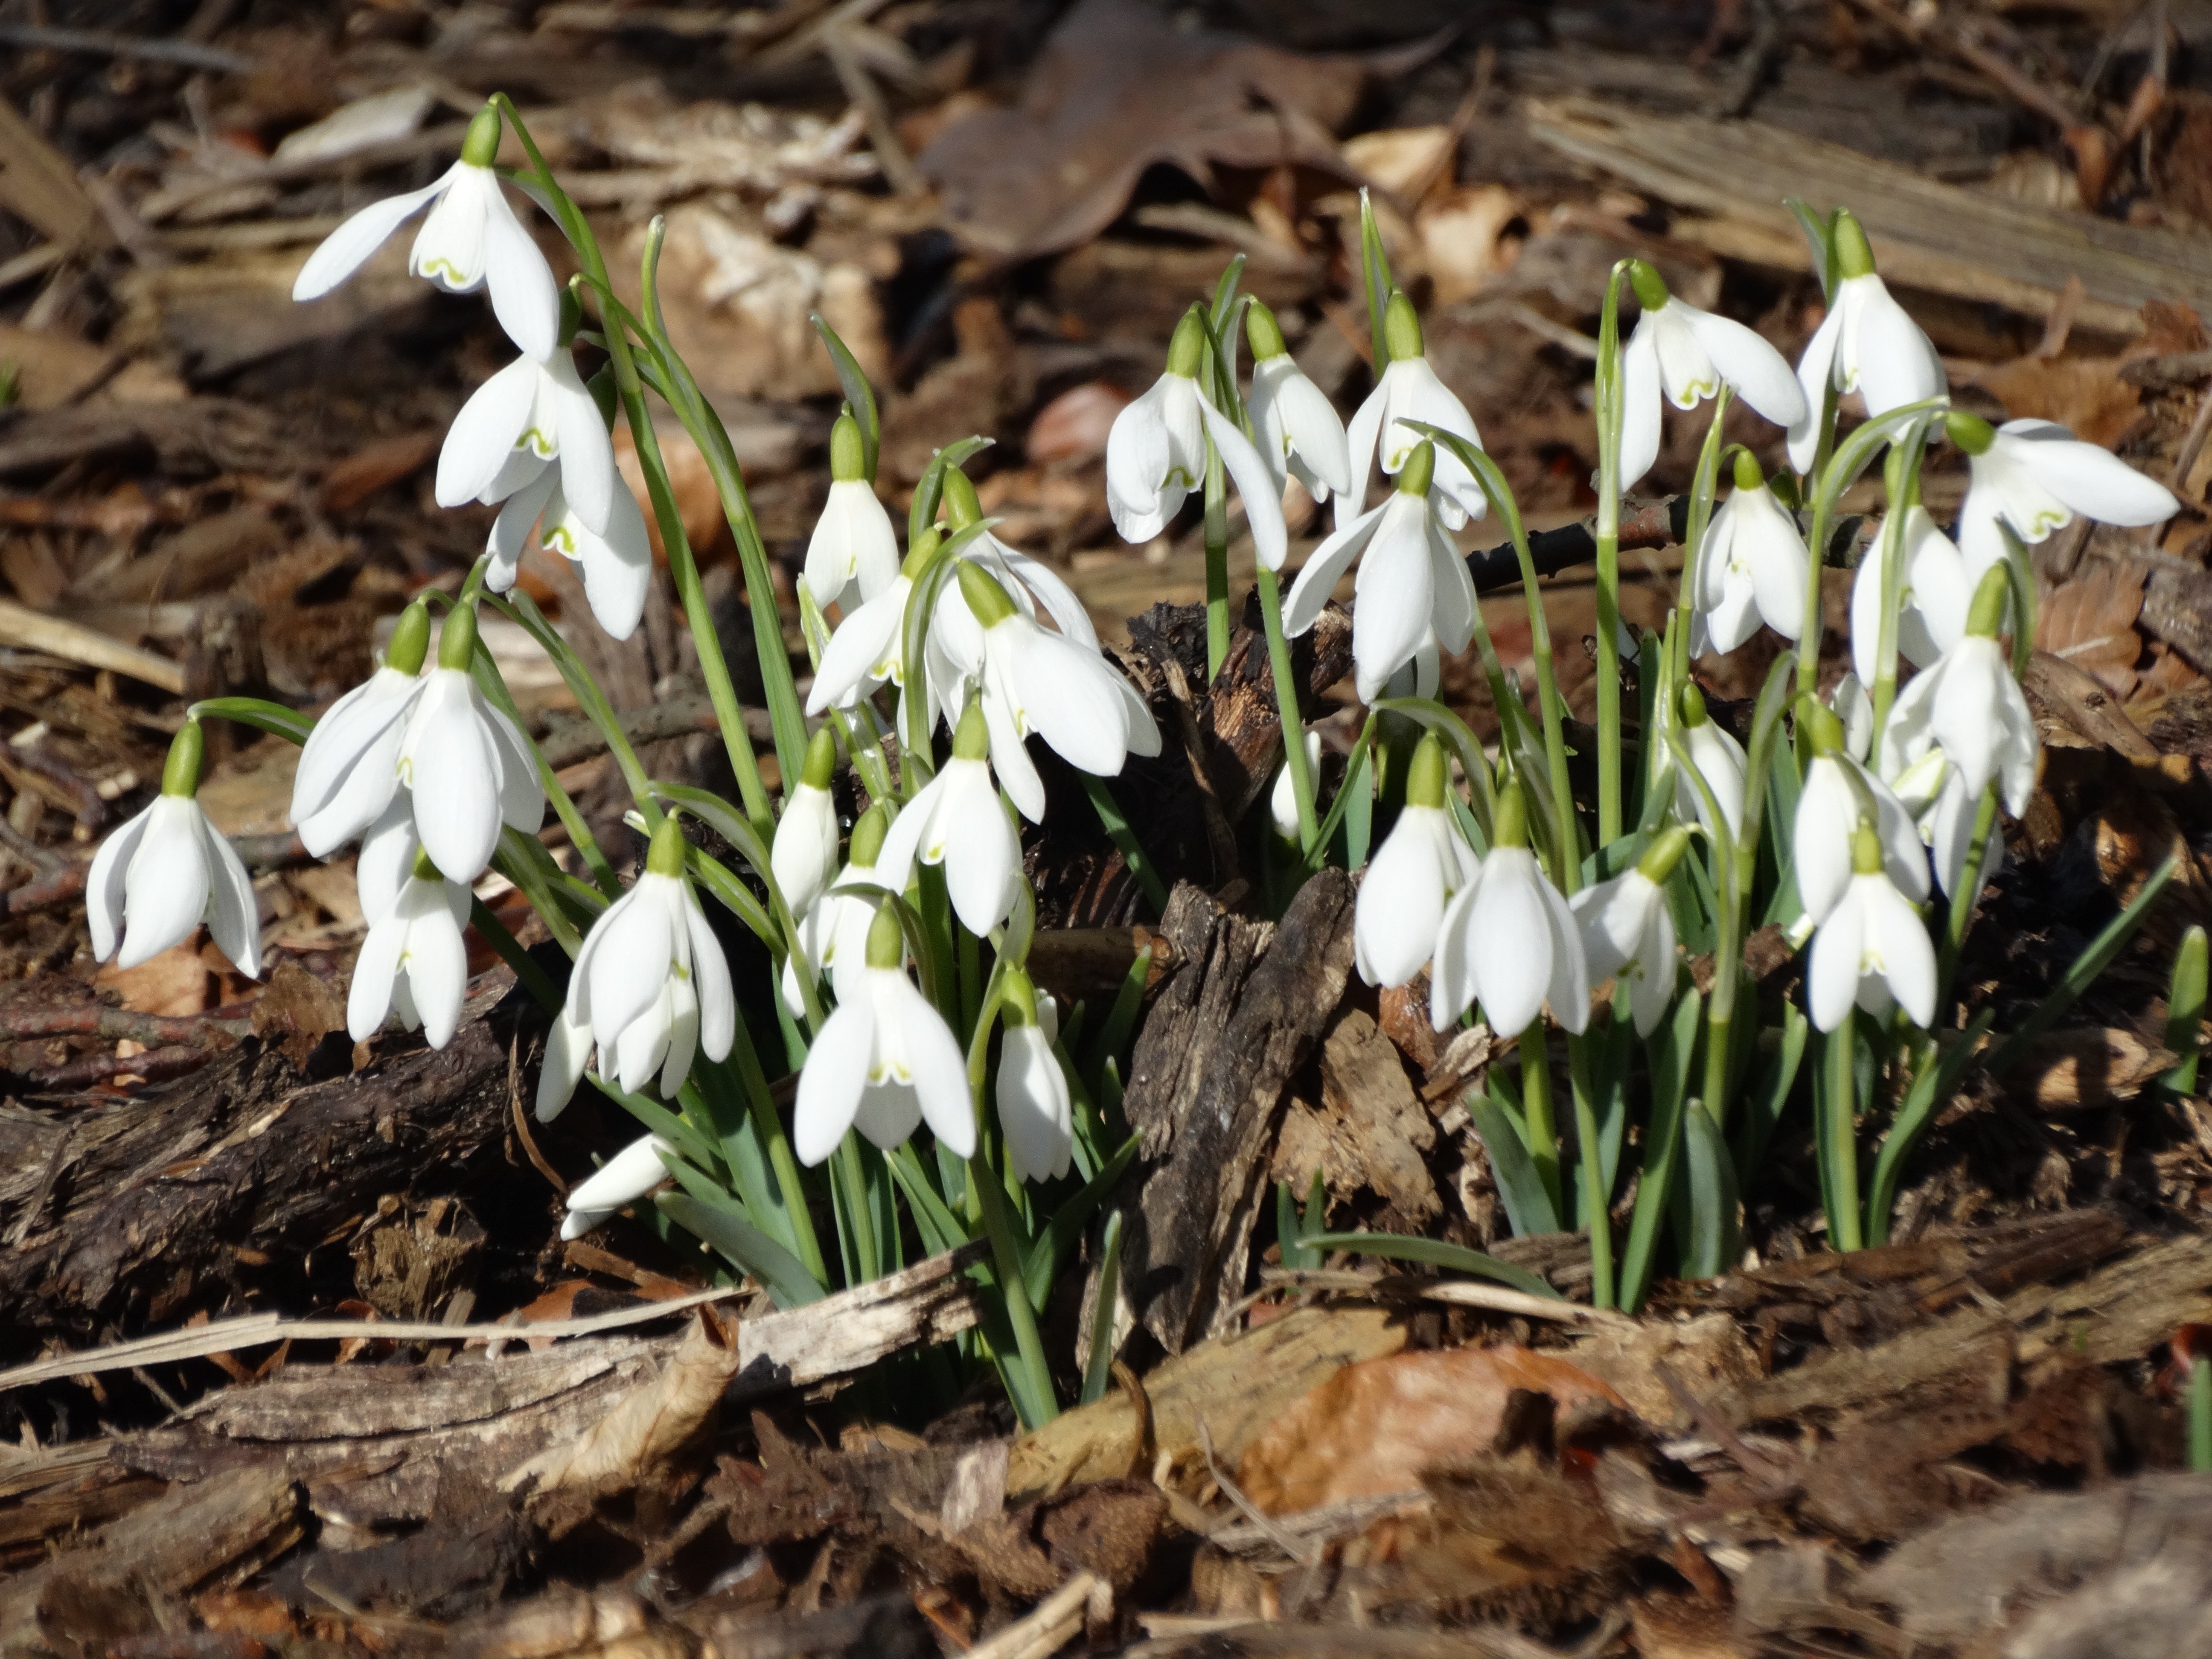
plant, flower, botany, flora, crocus, snowdrop, galanthus, flowering plant, land plant, fawn lily